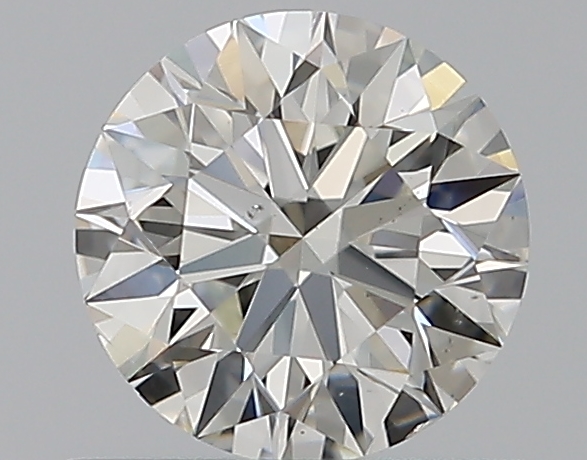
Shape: round
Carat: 0.5
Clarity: SI1
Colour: I
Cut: EX
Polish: EX
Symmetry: EX
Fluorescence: N
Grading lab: GIA
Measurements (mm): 5.06 x 5.09 x 3.16